Impact Wrestling Prelude to Glory

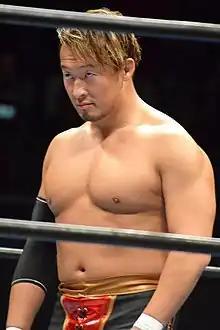
Naomichi Marufuji competed in the main event of Prelude to Glory.

Later, a six-woman tag team match took place pitting Kiera Hogan, Madison Rayne and Taya Valkyrie against Jordynne Grace, Rosemary and Tenille Dashwood. After Rayne accidentally attacked Valkyrie, Dashwood nailed a "Spotlight" to Valkyrie for the win.